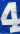
Number: 4